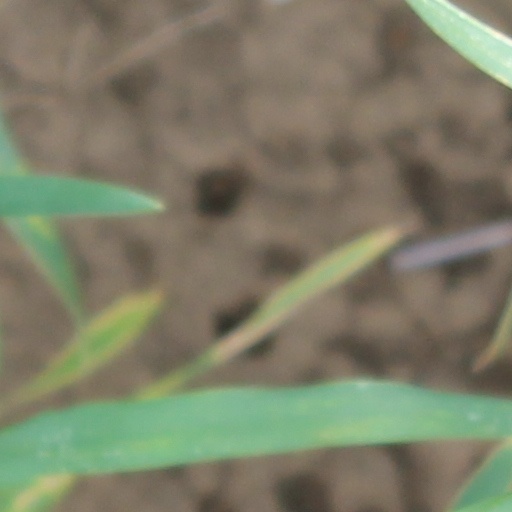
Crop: wheat